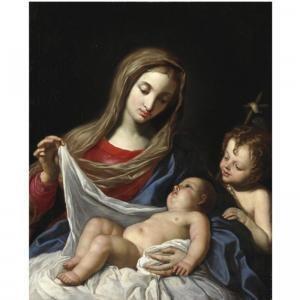
Angelo Innocente Massarotti est un peintre italien du baroque tardif actif principalement à Crémone et Rome.